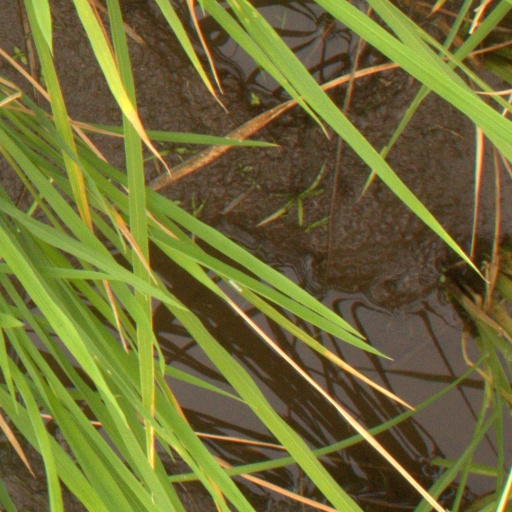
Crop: rice